Covert Action (film)

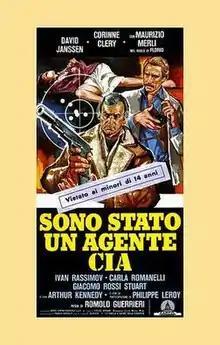
Original movie poster

Covert Action is a 1978 Italian/Greek co-production Eurospy film starring the American actor David Janssen.